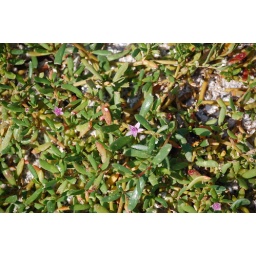
Tiny purple flowers in the sand